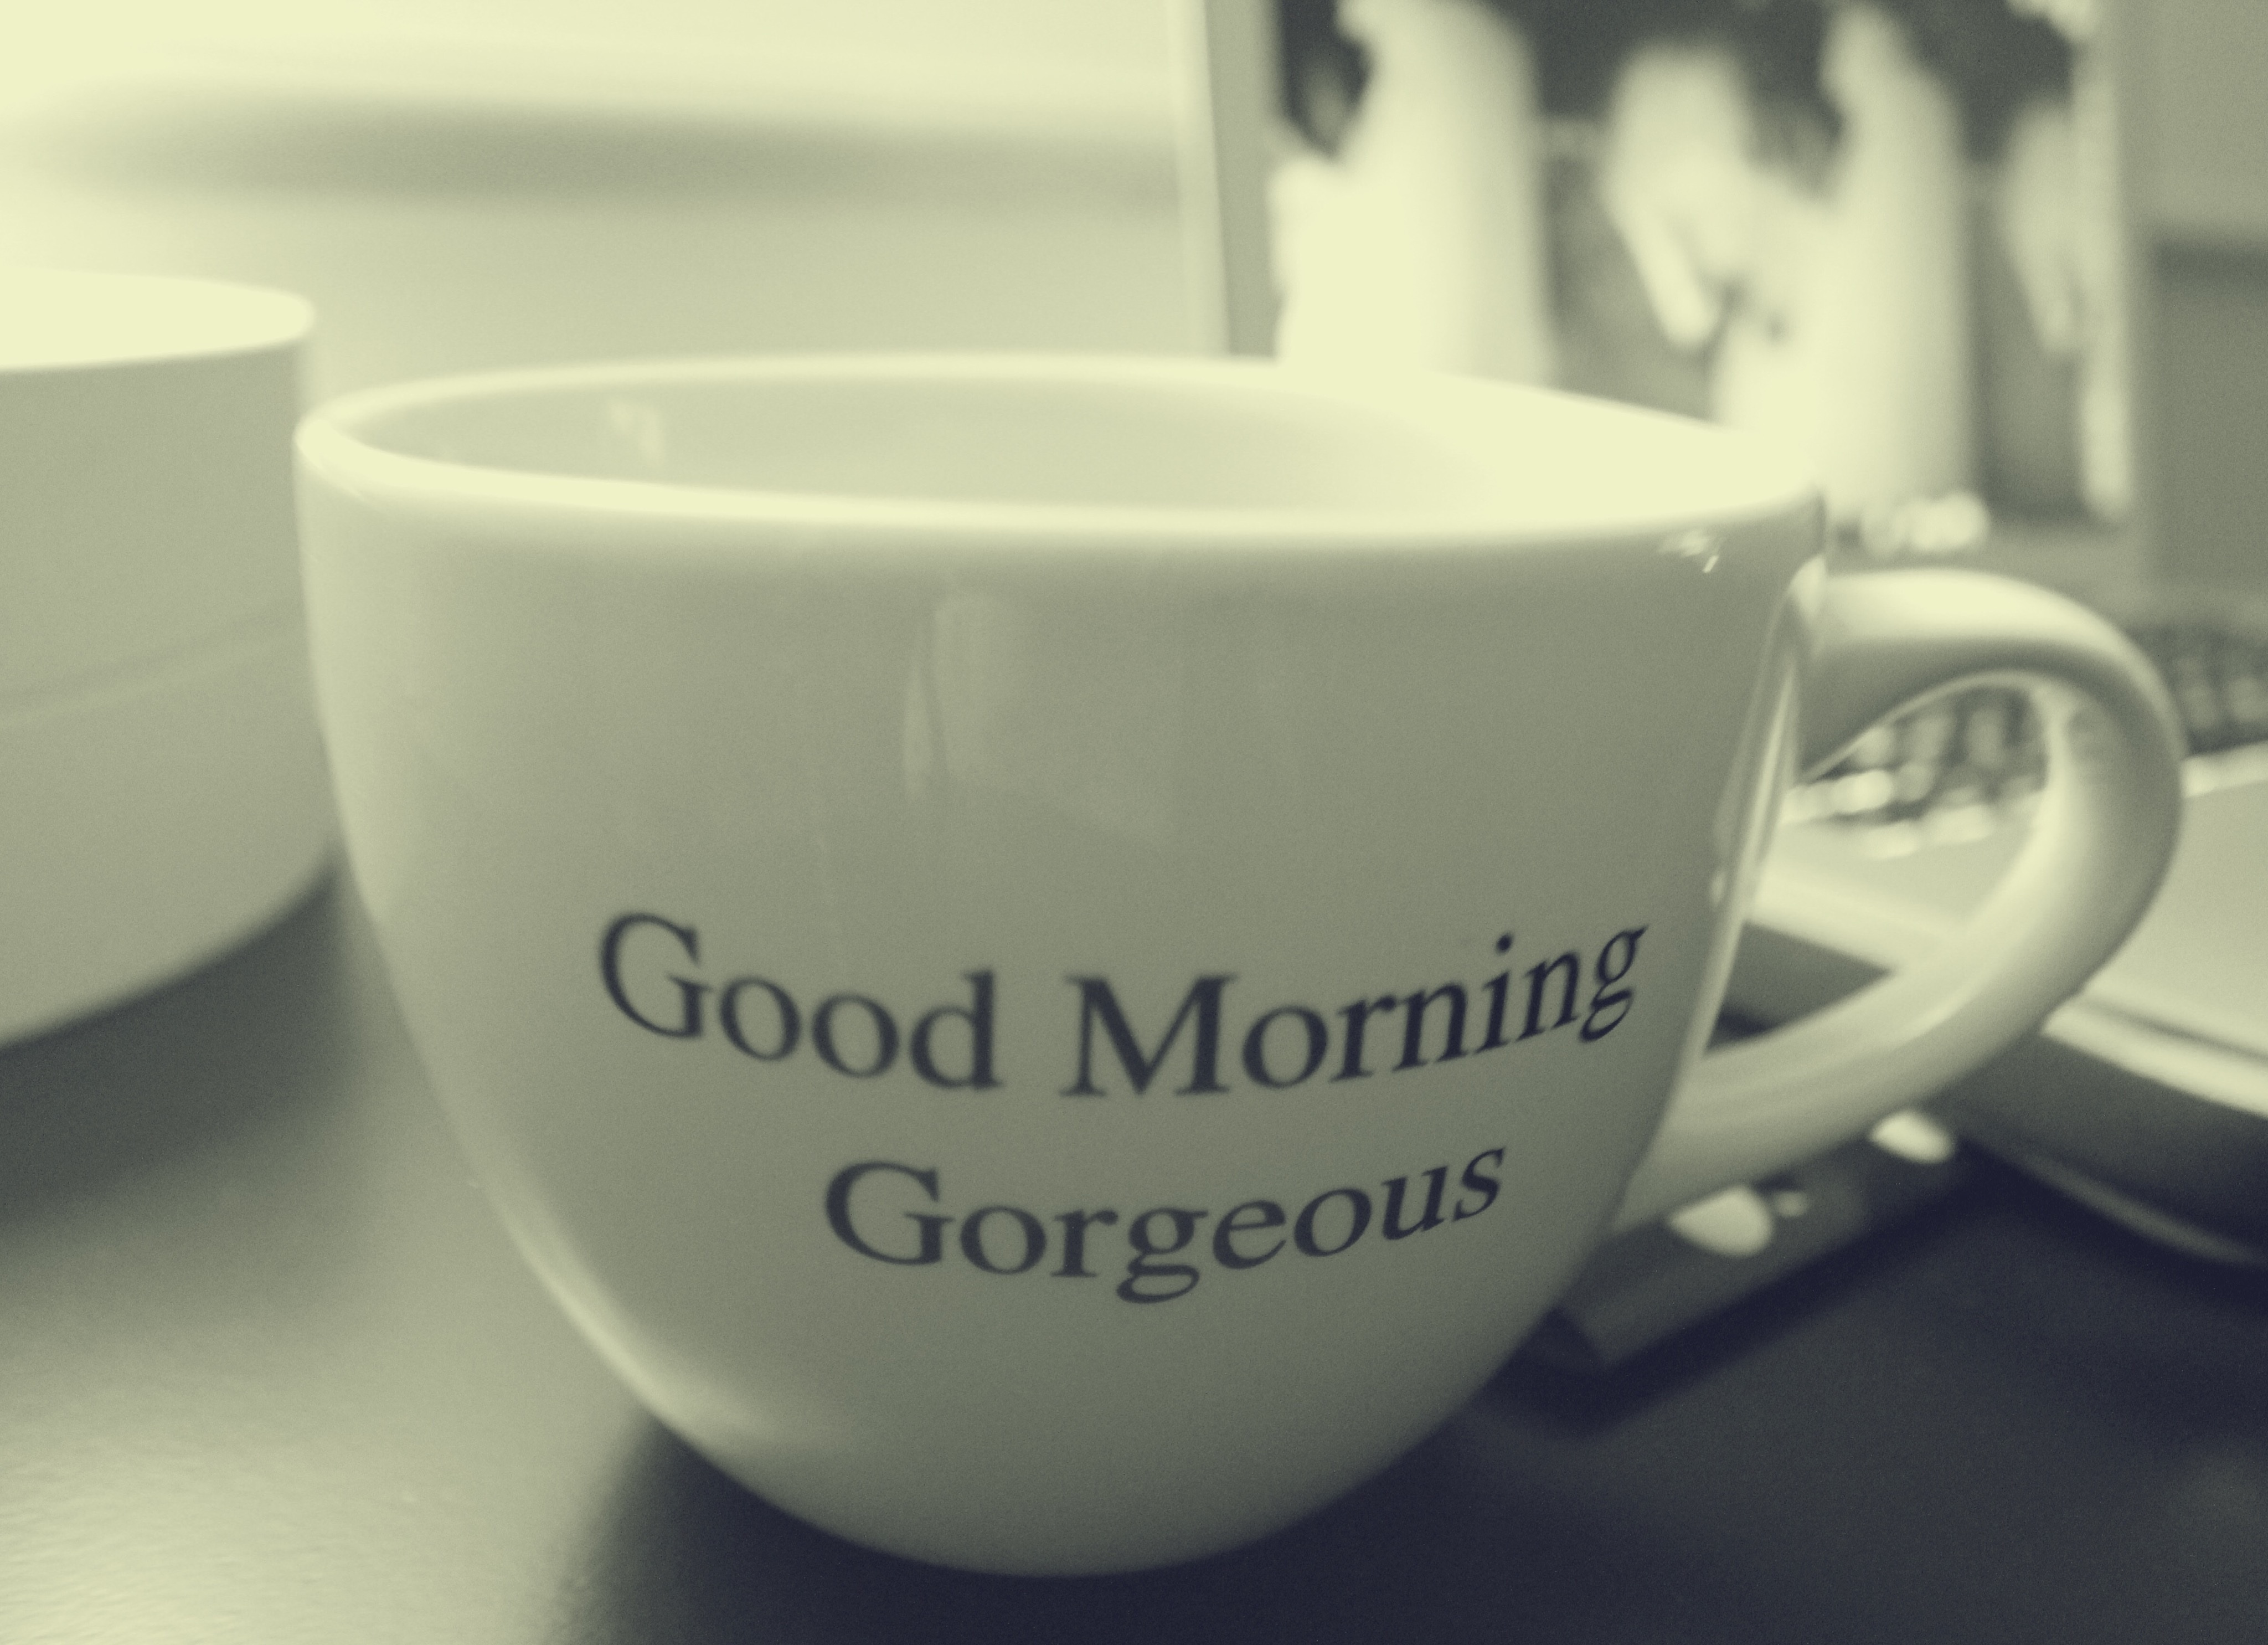
white, cup, drink, coffee cup, coffee, caffeine, espresso, shape